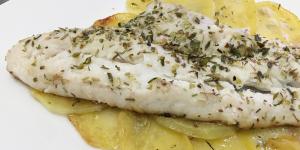
merluza al horno con patatas panaderas